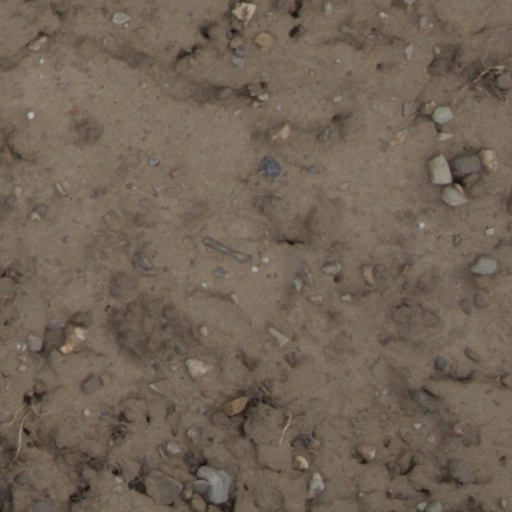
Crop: wheat